Sam Schoenfeld

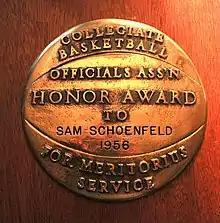
1st CBOA Award 1956

On September 24, 2009, Schoenfeld was posthumously inducted into the New York City Basketball Hall of Fame in recognition of his contributions as a player to the game of basketball. He was qualified to be inducted in any of the four categories that they consider for induction (Player, Coach, Referee, and Contributor).